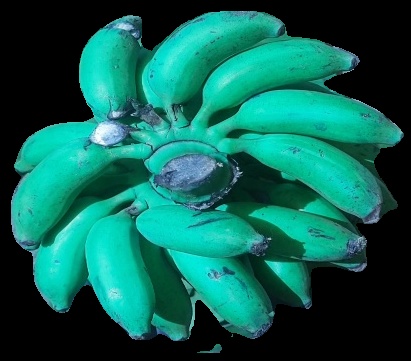
Variety: elakki-bale
Grade: grade3